Kaiser

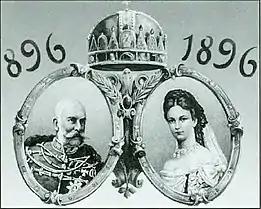
Austrian Emperor Franz Joseph I and Empress Elisabeth

Kaiser is the title historically used by German and Austrian emperors. In German, the title in principle applies to rulers anywhere in the world above the rank of king. In English, the word "kaiser" is mainly applied to the emperors of the unified German Empire (1871–1918) and the emperors of the Austrian Empire (1804–1918). During the First World War, anti-German sentiment was at its zenith; the term "kaiser"—especially as applied to Wilhelm II, German Emperor—thus gained considerable negative connotations in English-speaking countries.